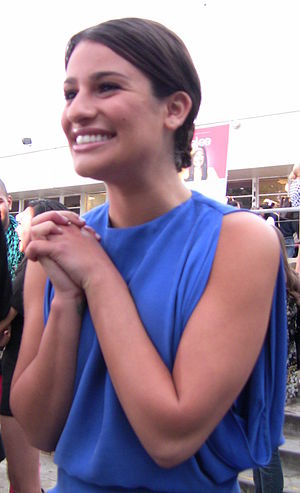
Vitamin D (Glee) / Produktion
Før optagelserne af "Vitamin D", øvede Michele sig i at tale "manisk" i flere dage, for at formidle effekten af tabeletterne.
Vitamin D er den sjette episode af den amerikanske tv-serie Glee. Episoden blev vist på Fox den 7. oktober 2009. Den er skrevet af Ryan Murphy, og er instrueret af Elodie Keene. I denne episode sætter korlederen Will Schuester de kvindelige kormedlemmer op mod de mandlige medlemmer i en mash-up konkurrence. Wills kone Terri tager et job, som skolesygeplejerske, for at forhinde Will i at blive endnu mere tæt med vejlederen Emma Pillsbury, men bliver fyret efter at have givet de studerende præstationsfremmende tabletter.